Workington Comets

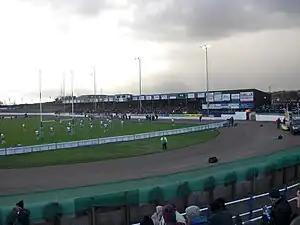
Derwent Park, Workington's first home

Speedway began in Workington after a successful application was made by the promotion team for a licence to race at Derwent Park for the 1970 season. The promoters were Ian Thomas and Jeff Brownhut and the rugby pitch required moving 25 yards sideways to accommodate the speedway track.